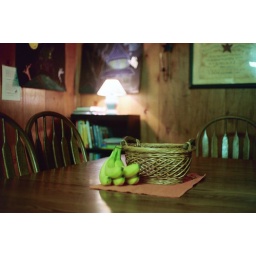
film. kodak 400. minolta xg-1. from back around halloween...notice the haunted houses hanging on the wall :)